Strandzha Commune

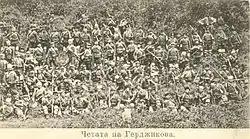
Gerdzhikov's "cheta", during the Preobrazhenie Uprising

Coordination of the beginning of the uprising was initially hindered by Konstantin Antonov, who was supposed to carry out acts of sabotage along with the anarchist demolitions expert , but continually failed to achieve his objectives. The revolutionary leadership demanded he abdicate command to Nunkov, but he didn't answer, and by the time that the uprising started, increased Ottoman security provisions left him unable to carry out any further actions. As the date of the uprising approached, events began to unfold that the rebels had not anticipated: on , revolutionaries in Risovo arrested and executed a tax collector, civil guards and a Greek spy; and on , rebels surrounded Madzhur and attacked a detachment of 30 soldiers that were evicting the local population, killing 20. This prompted Gerdzhikov, who had gathered with 120 militiamen in the area of Kladar, to declare the start of the uprising: